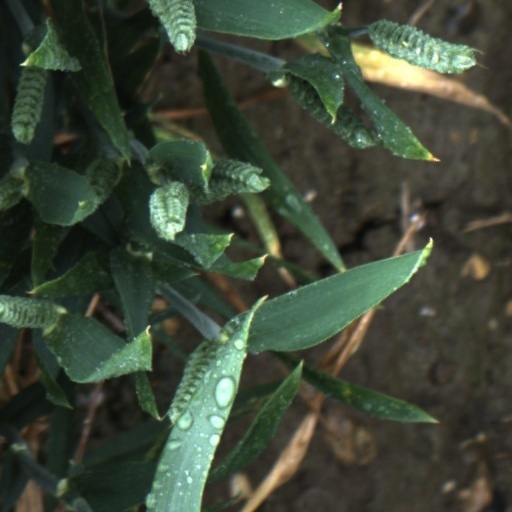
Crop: wheat